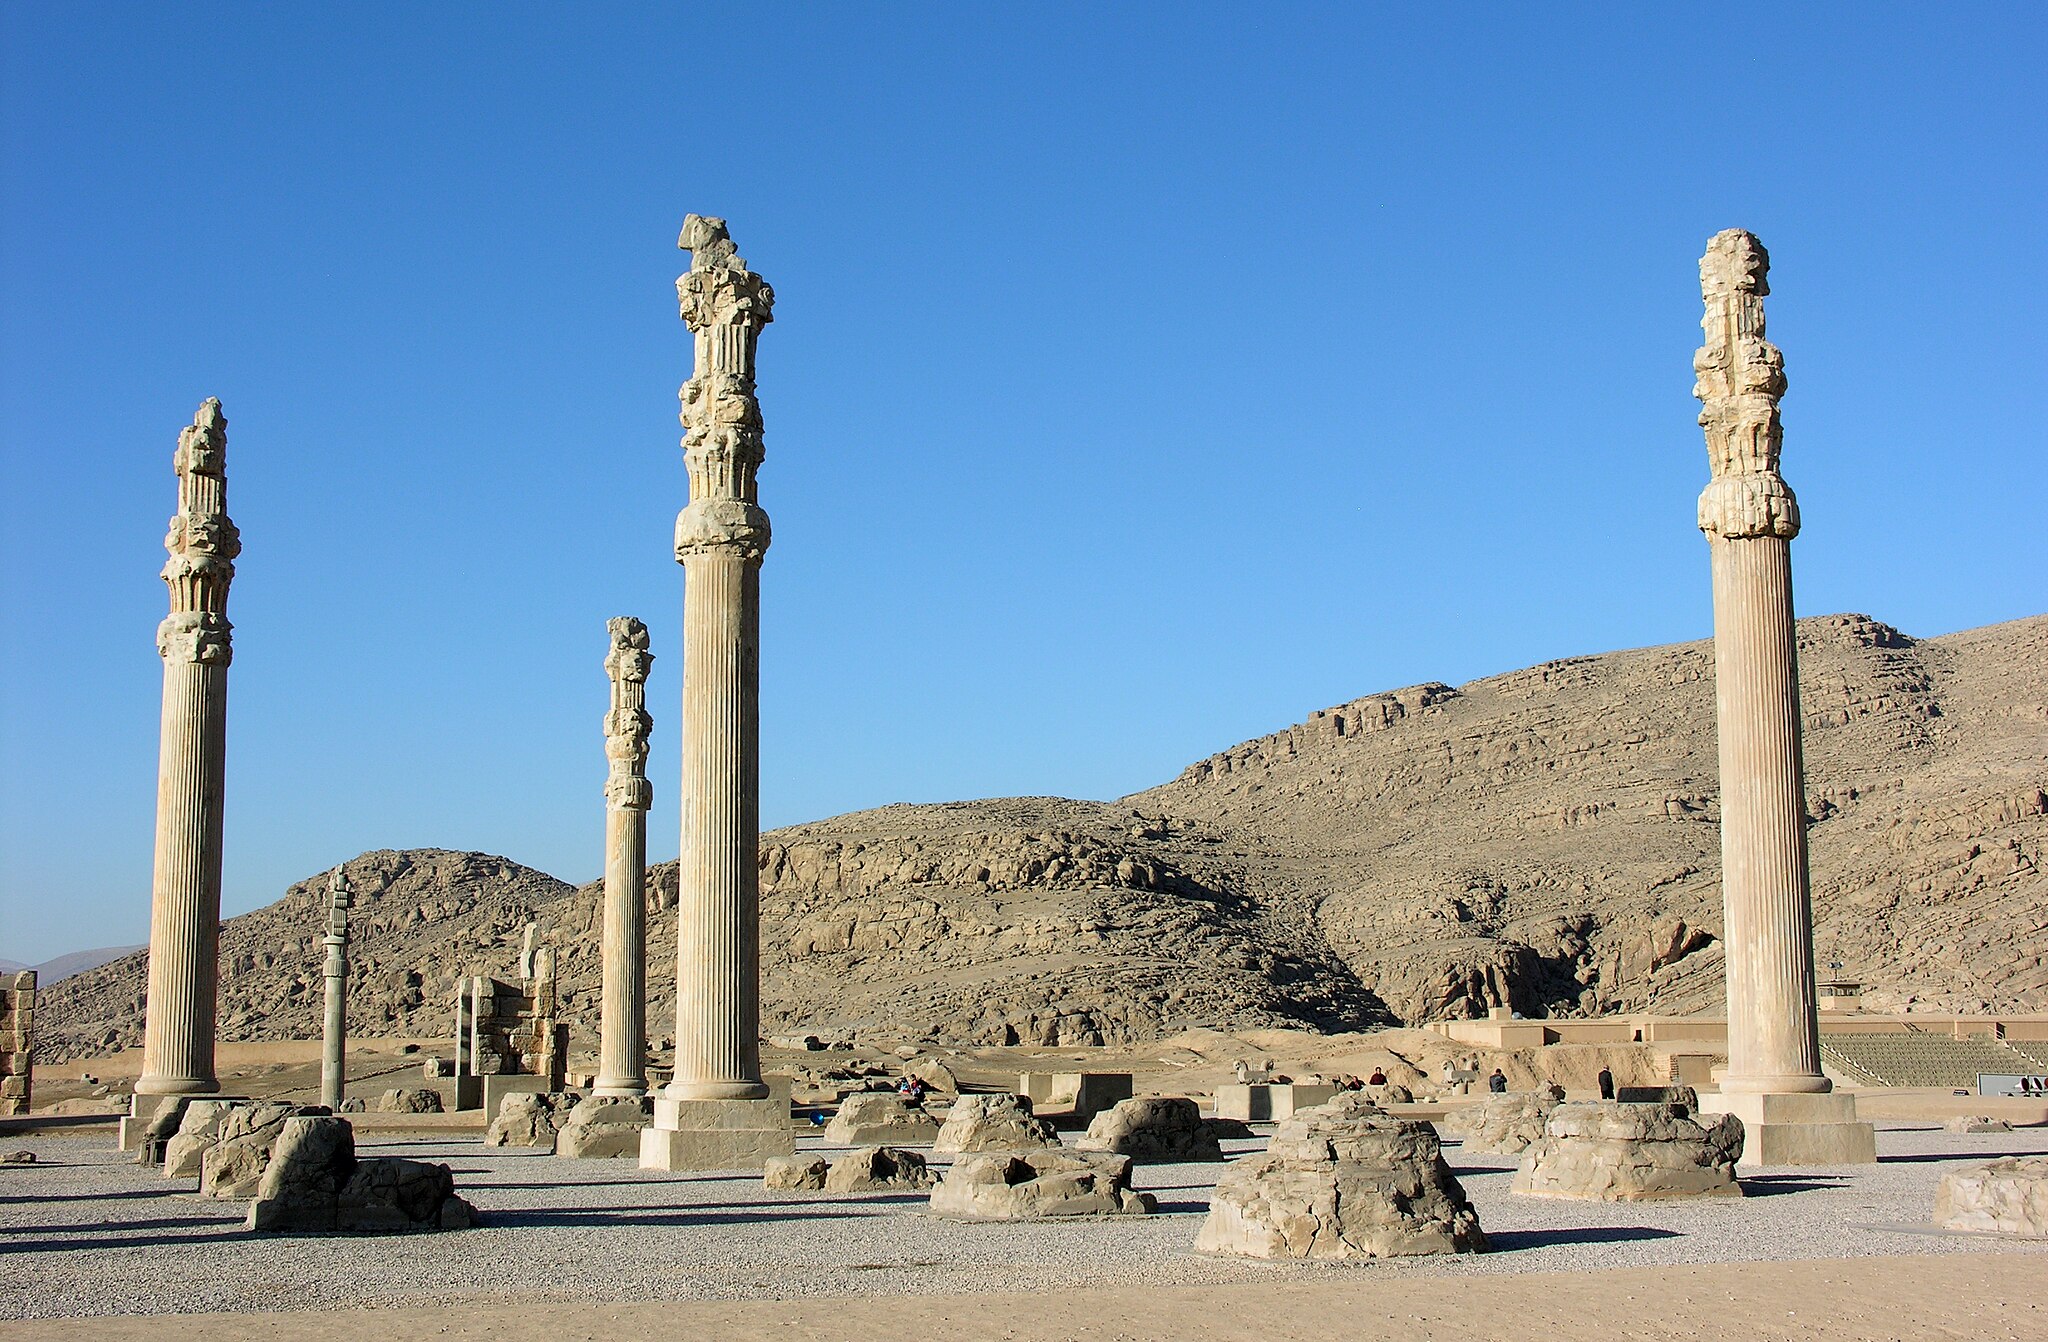
Title: Persepolis 24.11.2009 11-49-11
Description: Iran , Apadana
Date: 2009-11-24
Categories: Taken with Nikon Coolpix 8800, Apadana of Persepolis, Files with coordinates missing SDC location of creation, 2009 in Persepolis, Iran photographs taken on 2009-11-24, Files by User:simisa